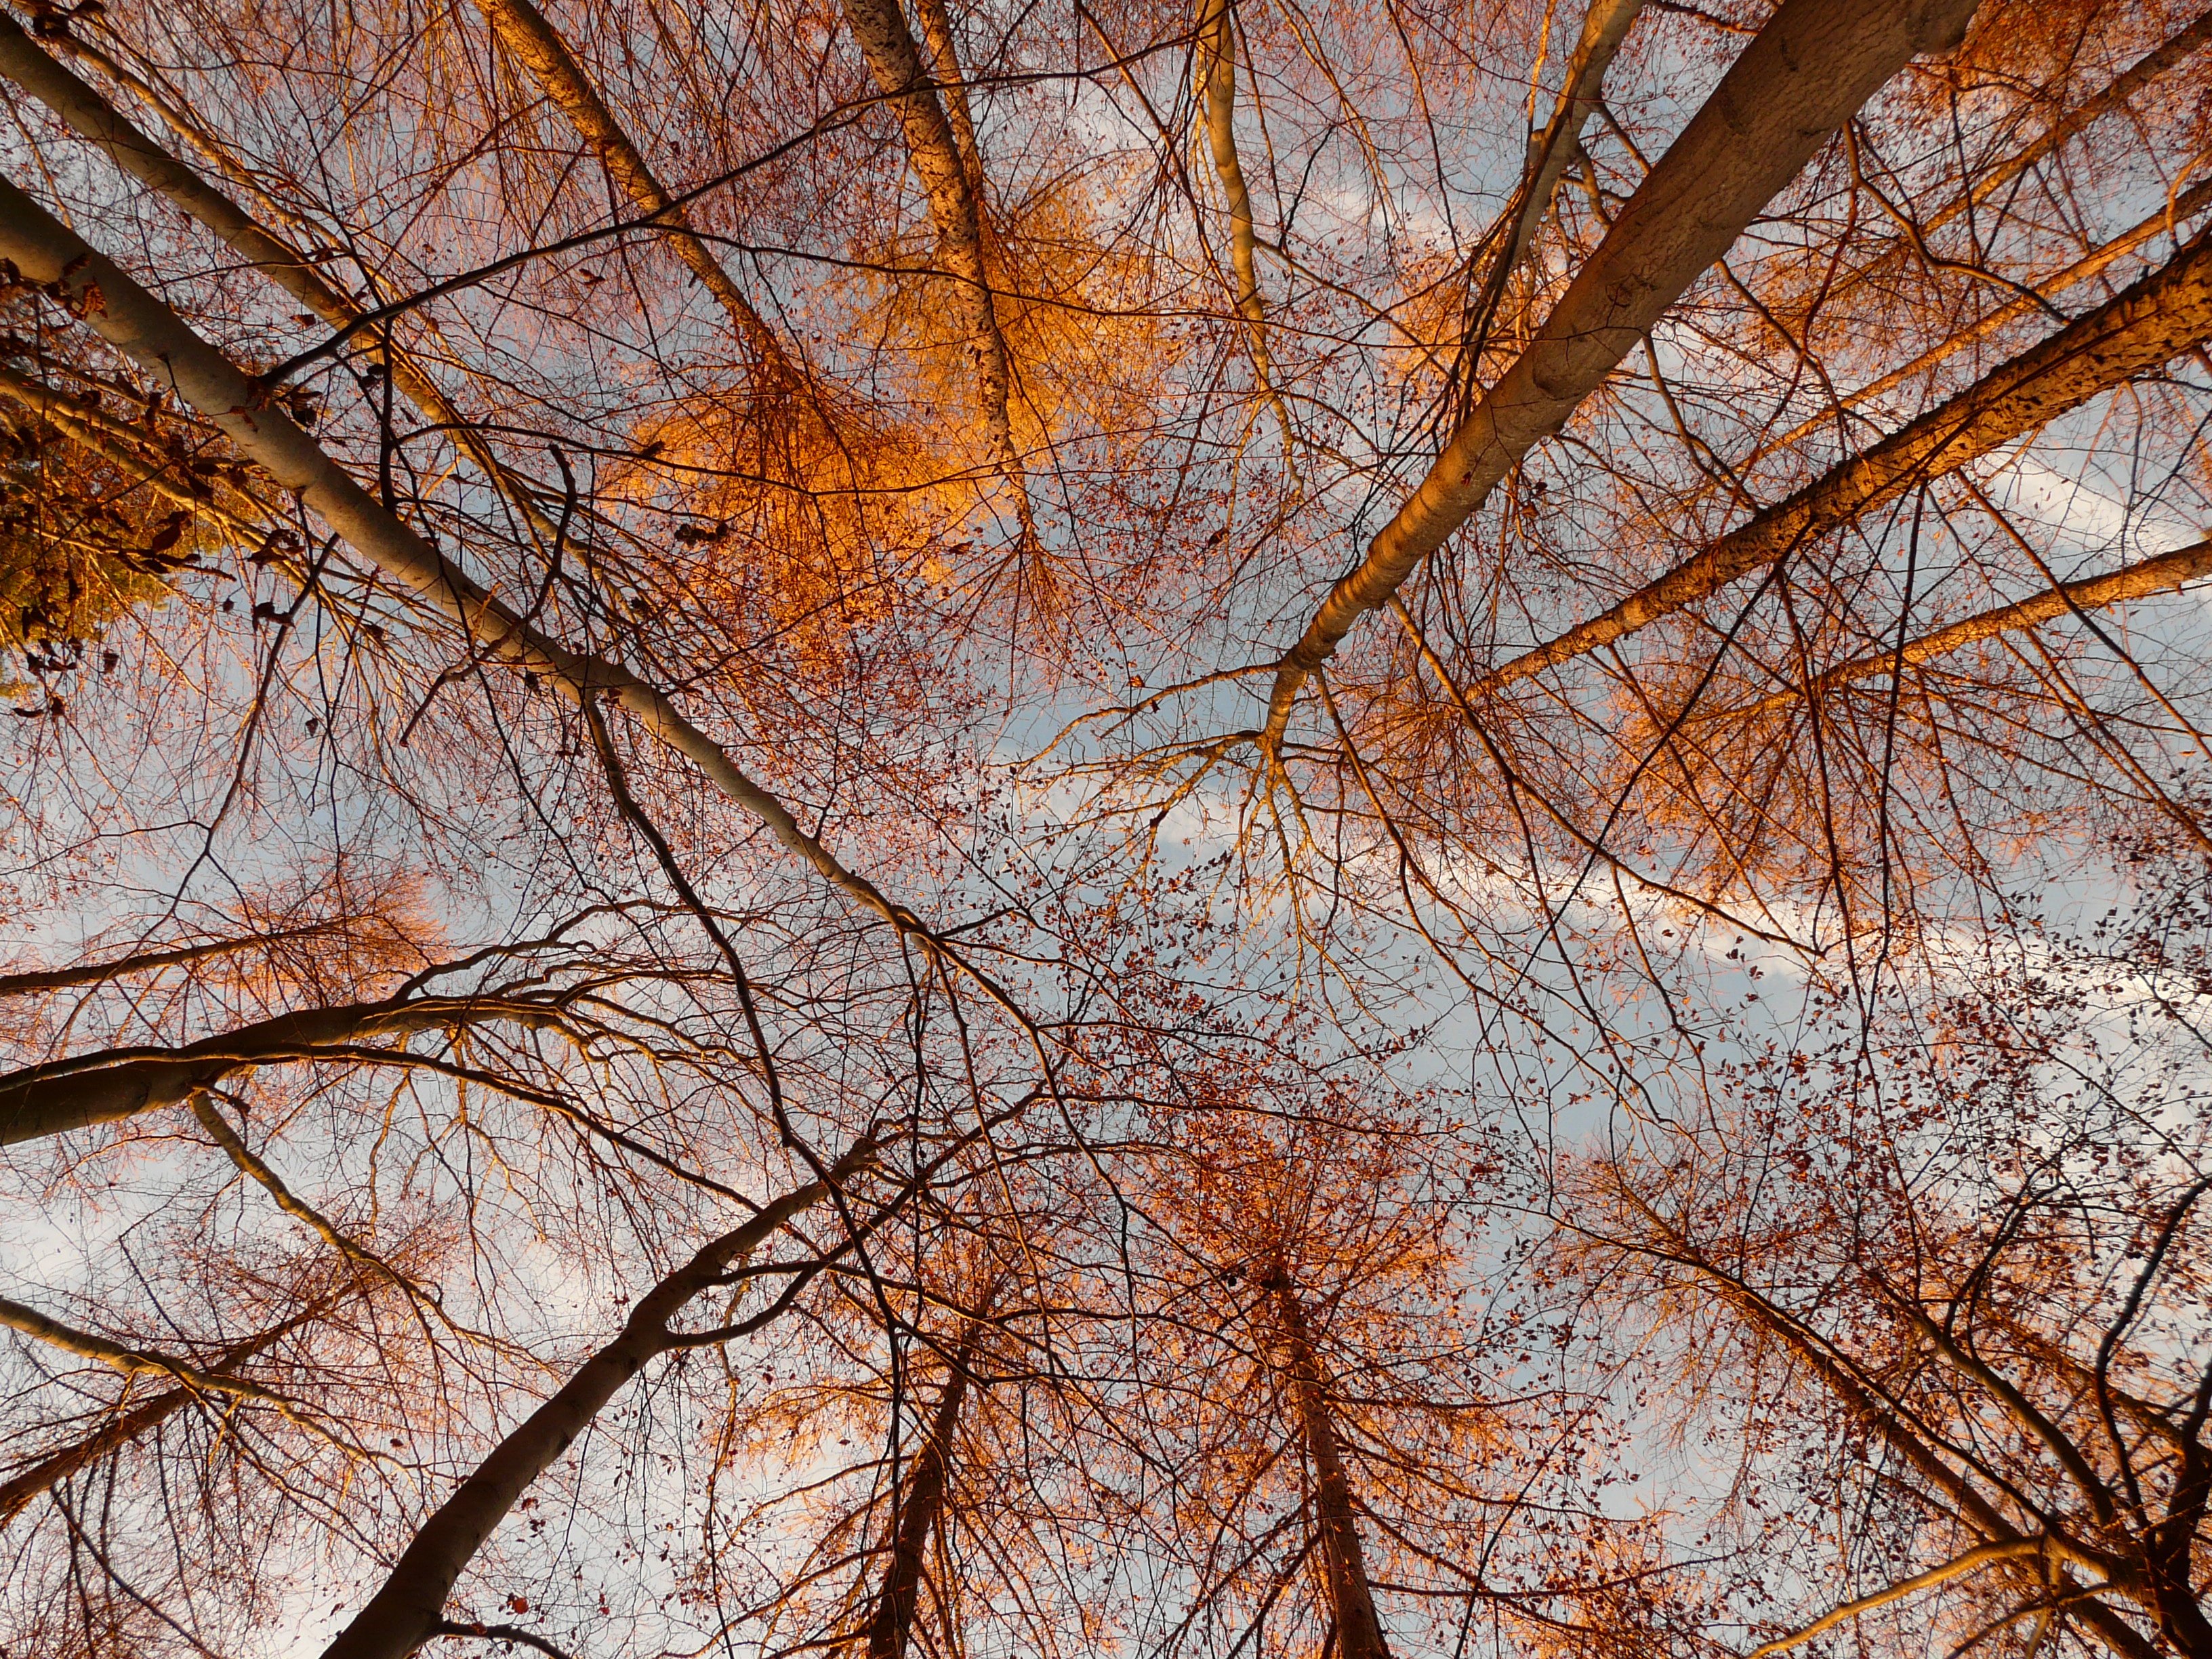
tree, forest, branch, winter, plant, sky, sunlight, leaf, flower, frost, log, autumn, season, trees, tribe, autumn forest, upward, woody plant, 360 grad